Abdourahmane Sarr

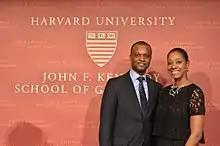
Abdourahmane Sarr accompanied by his wife at Harvard in 2013.

In June 2012, Sarr returned to the United States to continue to reflect on the development issues of Senegal by attending Harvard University. He was admitted to the Edward S. Mason program at the John F. Kennedy School of Government, where he obtained a master's degree in public administration. After spending a year at Harvard, Sarr returned to Senegal with the intention to implement his long-held vision.